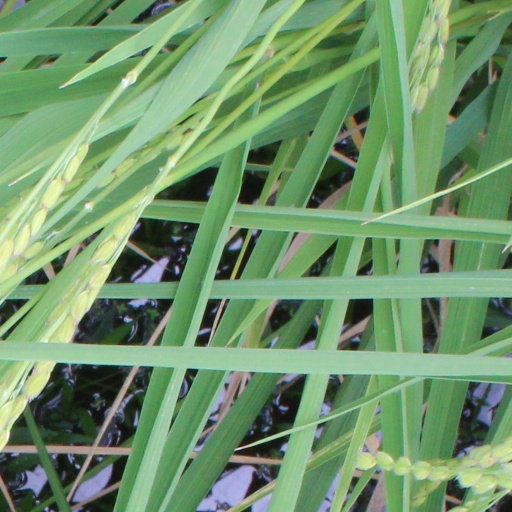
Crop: rice